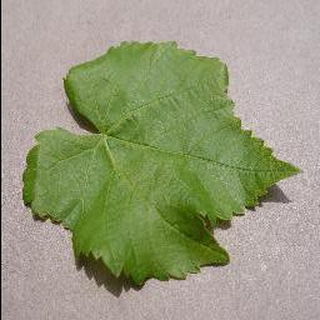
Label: healthy_grape